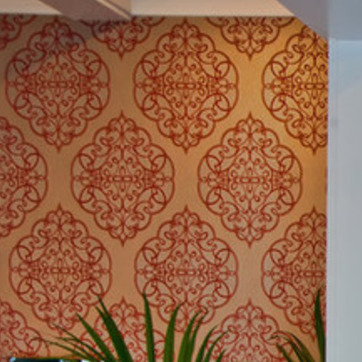
Material: wallpaper